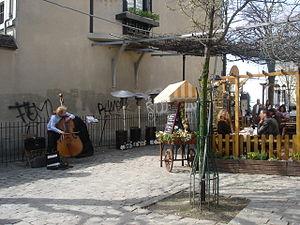
La place du Calvaire est une place de Paris située dans le 18ᵉ arrondissement, non loin de Montmartre